Tahiti

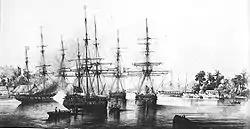
Abel Aubert du Petit-Thouars taking over Tahiti on 9 September 1842

Clan leadership consisted of a chief ("arii rahi"), nobles ("arii"), and under-chiefs ("Īatoai"). The arii were also the religious leaders, revered for the mana (spiritual power) they inherited as descendants of the gods. As symbols of their power, they wore belts of red feathers. Nonetheless, to exercise their political power, councils or general assemblies composed of the arii and the Īatoai had to be called, especially in case of war.